Gatlinburg, Tennessee

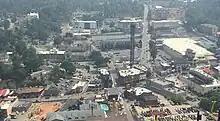
An aerial view of Downtown Gatlinburg in July 2023

Because of the ease of obtaining a marriage license in Tennessee, Gatlinburg is a popular destination for weddings and honeymoons.